Siltasaari

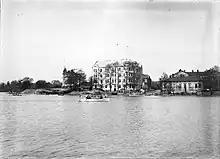
Siltasaari around 1900.

Siltasaari (Finnish), or Broholmen (Swedish), is a central neighborhood of Helsinki, Finland. Most of its area is unofficially known also as Hakaniemi.